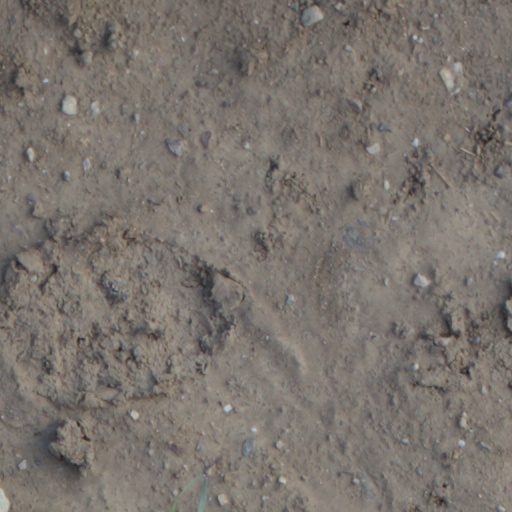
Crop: wheat